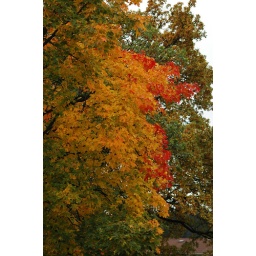
The colours in the trees go from green to yellow and end up with an intense red.